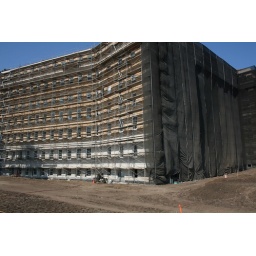
presidio hospital being renovated for &amp;quot;adaptive reuse.&amp;quot; just west of mountain lake near the start of Lobos Creek.